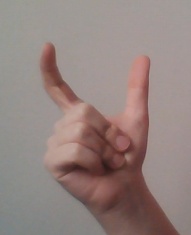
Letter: nun